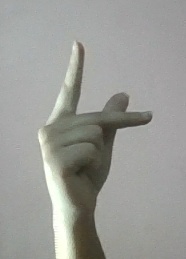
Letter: dha